Dike Kokaral

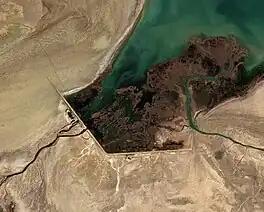
Dike Kokaral in 2021.

Dike Kokaral is a 12 km long dam across a narrow stretch of the former Aral Sea, splitting off the North Aral Sea (also called "The Small Sea") from the area that once contained the much larger South Aral Sea ("The Large Sea"). The dike is conserving the dwindling waters of the Syr Darya river and maintaining (and attempting to revive) the damaged ecology of the North Aral Sea, at the expense of sealing the fate of the larger South Aral. Work was completed in August 2005, with help from the World Bank. Dike Kokaral is named after the Kokaral peninsula (an island until the 1960s), which would connect it to the other shore of the Aral Sea and separate the northern from the southern seas.